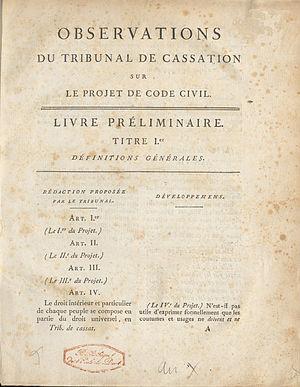
Observations du Tribunal de cassation sur le projet de Code civil